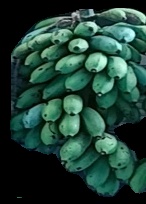
Variety: rasbale
Grade: grade2